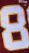
Number: 8